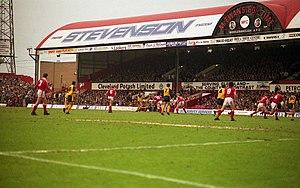
L'équipe de Corée du Nord de football est constituée par une sélection des meilleurs joueurs nord-coréens sous l'égide de la fédération de Corée du Nord de football et représente le pays lors des compétitions régionales, continentales et internationales depuis sa création en 1964. Les Chollima, comme les surnomment leurs supporters en référence au Chollima, une créature mythique, disputent leurs rencontres à domicile au Stade Kim Il-sung, situé dans la capitale nord-coréenne, Pyongyang. Les Nord-Coréens ont terminé l'année 2018 au 109ᵉ rang mondial du classement FIFA.